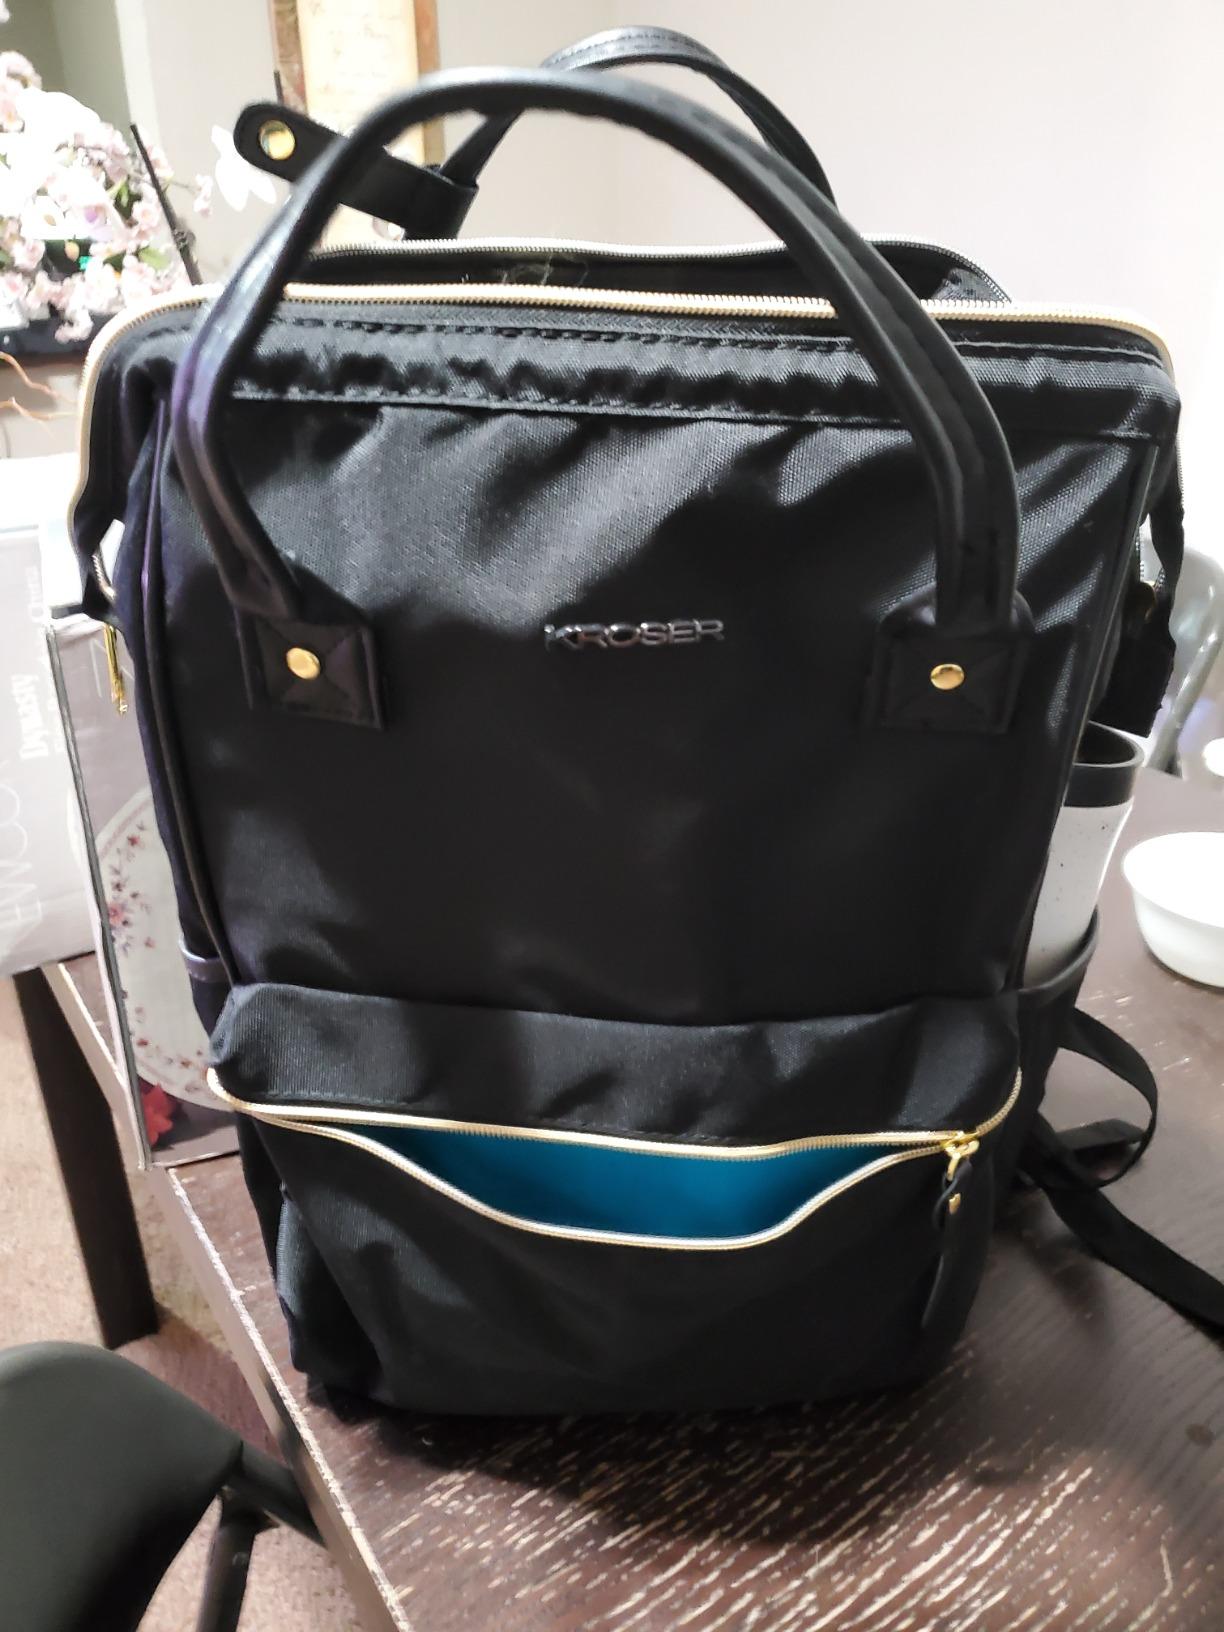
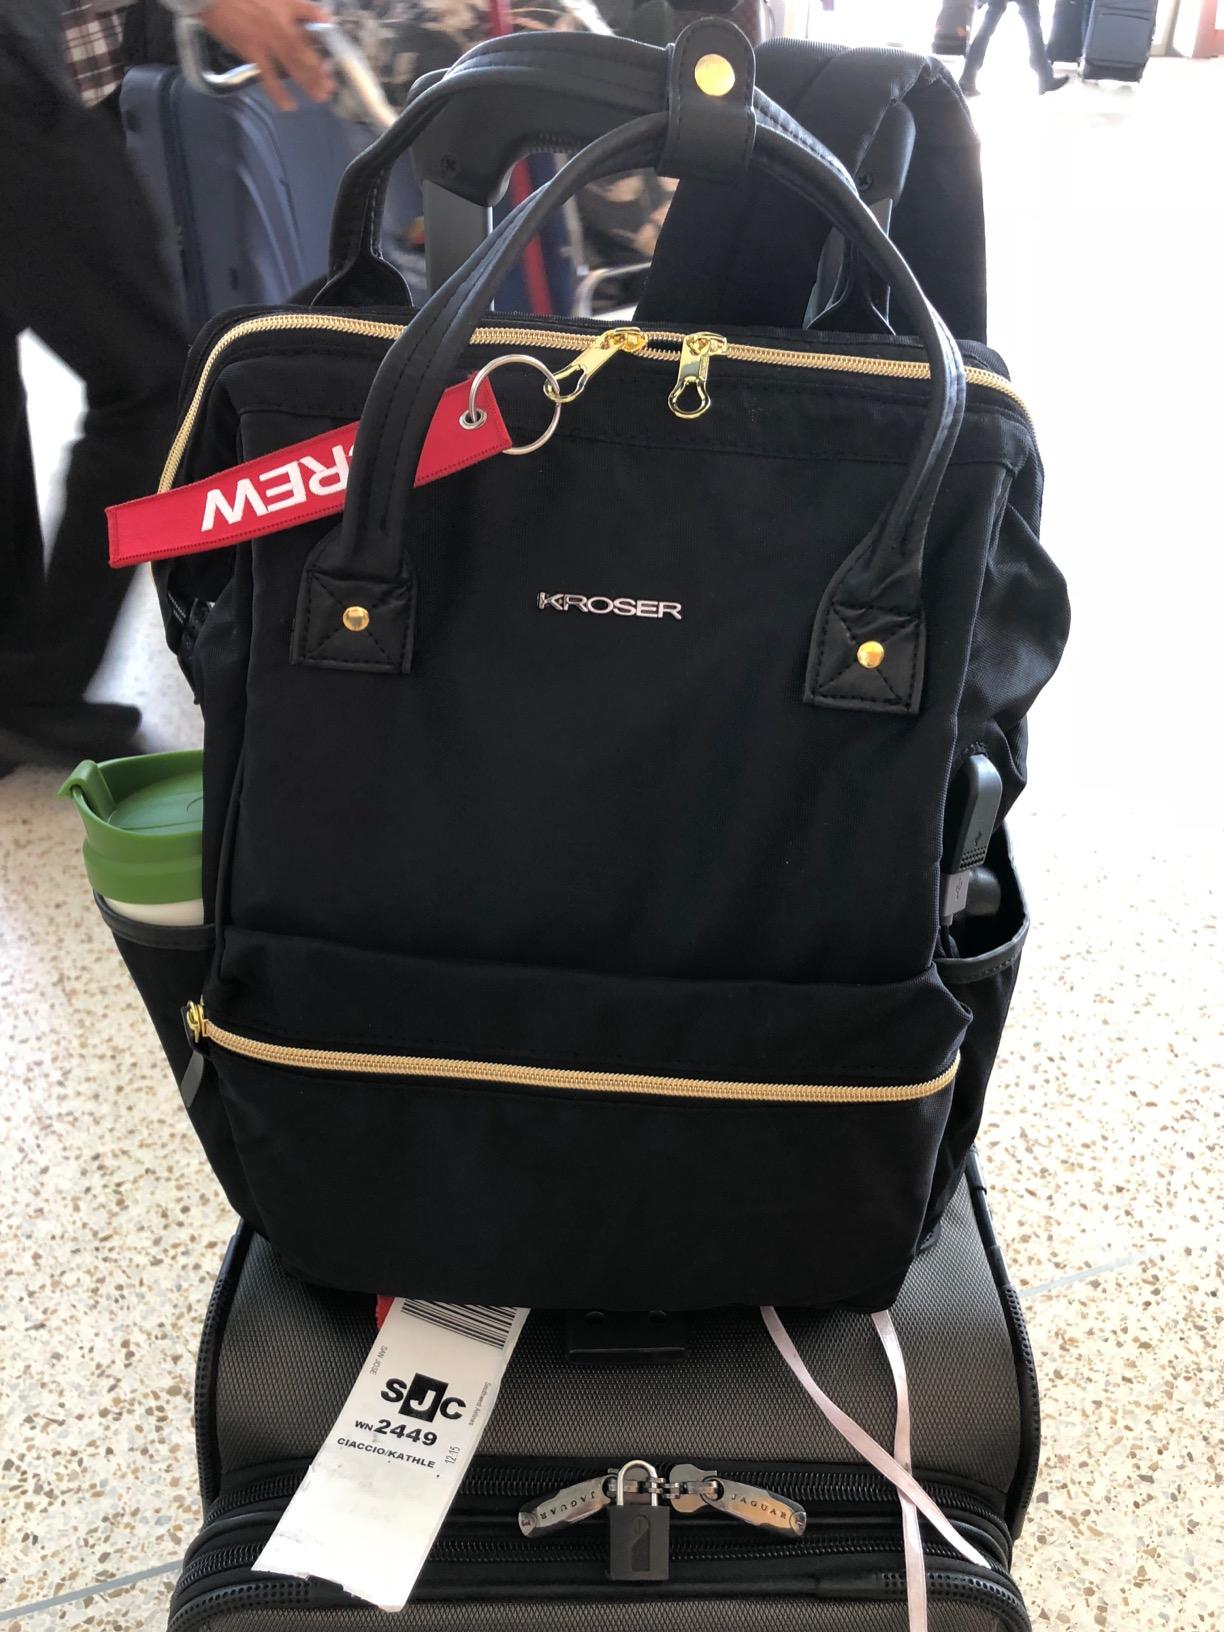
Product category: bag
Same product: yes